USC Physical Education building

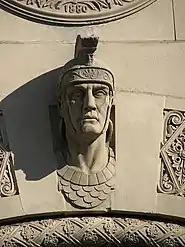
Trojan – USC Physical Education building

The Physical Education building is the University of Southern California's oldest on-campus athletic building. It is home to the 1,000-seat North Gym as well as the campus's first indoor swimming facilities.